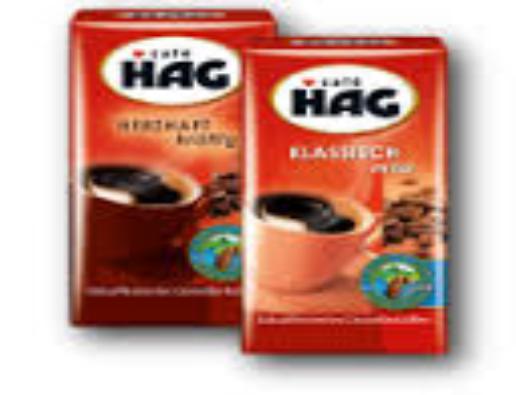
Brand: Cafe HAG
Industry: Food